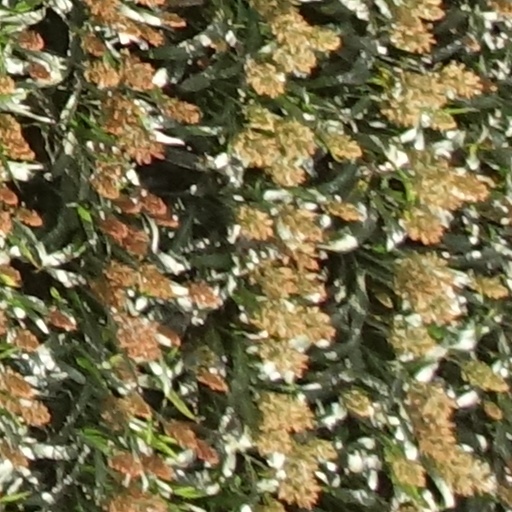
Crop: sorghum